Question: What is the shade of the cat's eyes?
Tambaya: Menene launin idon magen?
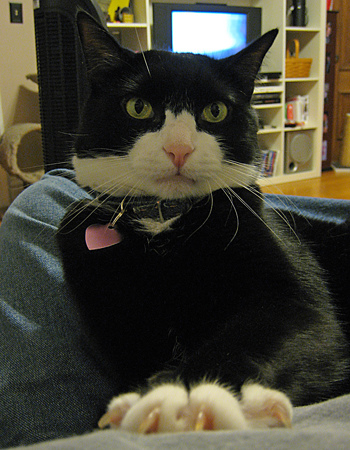
Answer: Green.
Amsa: Kore.